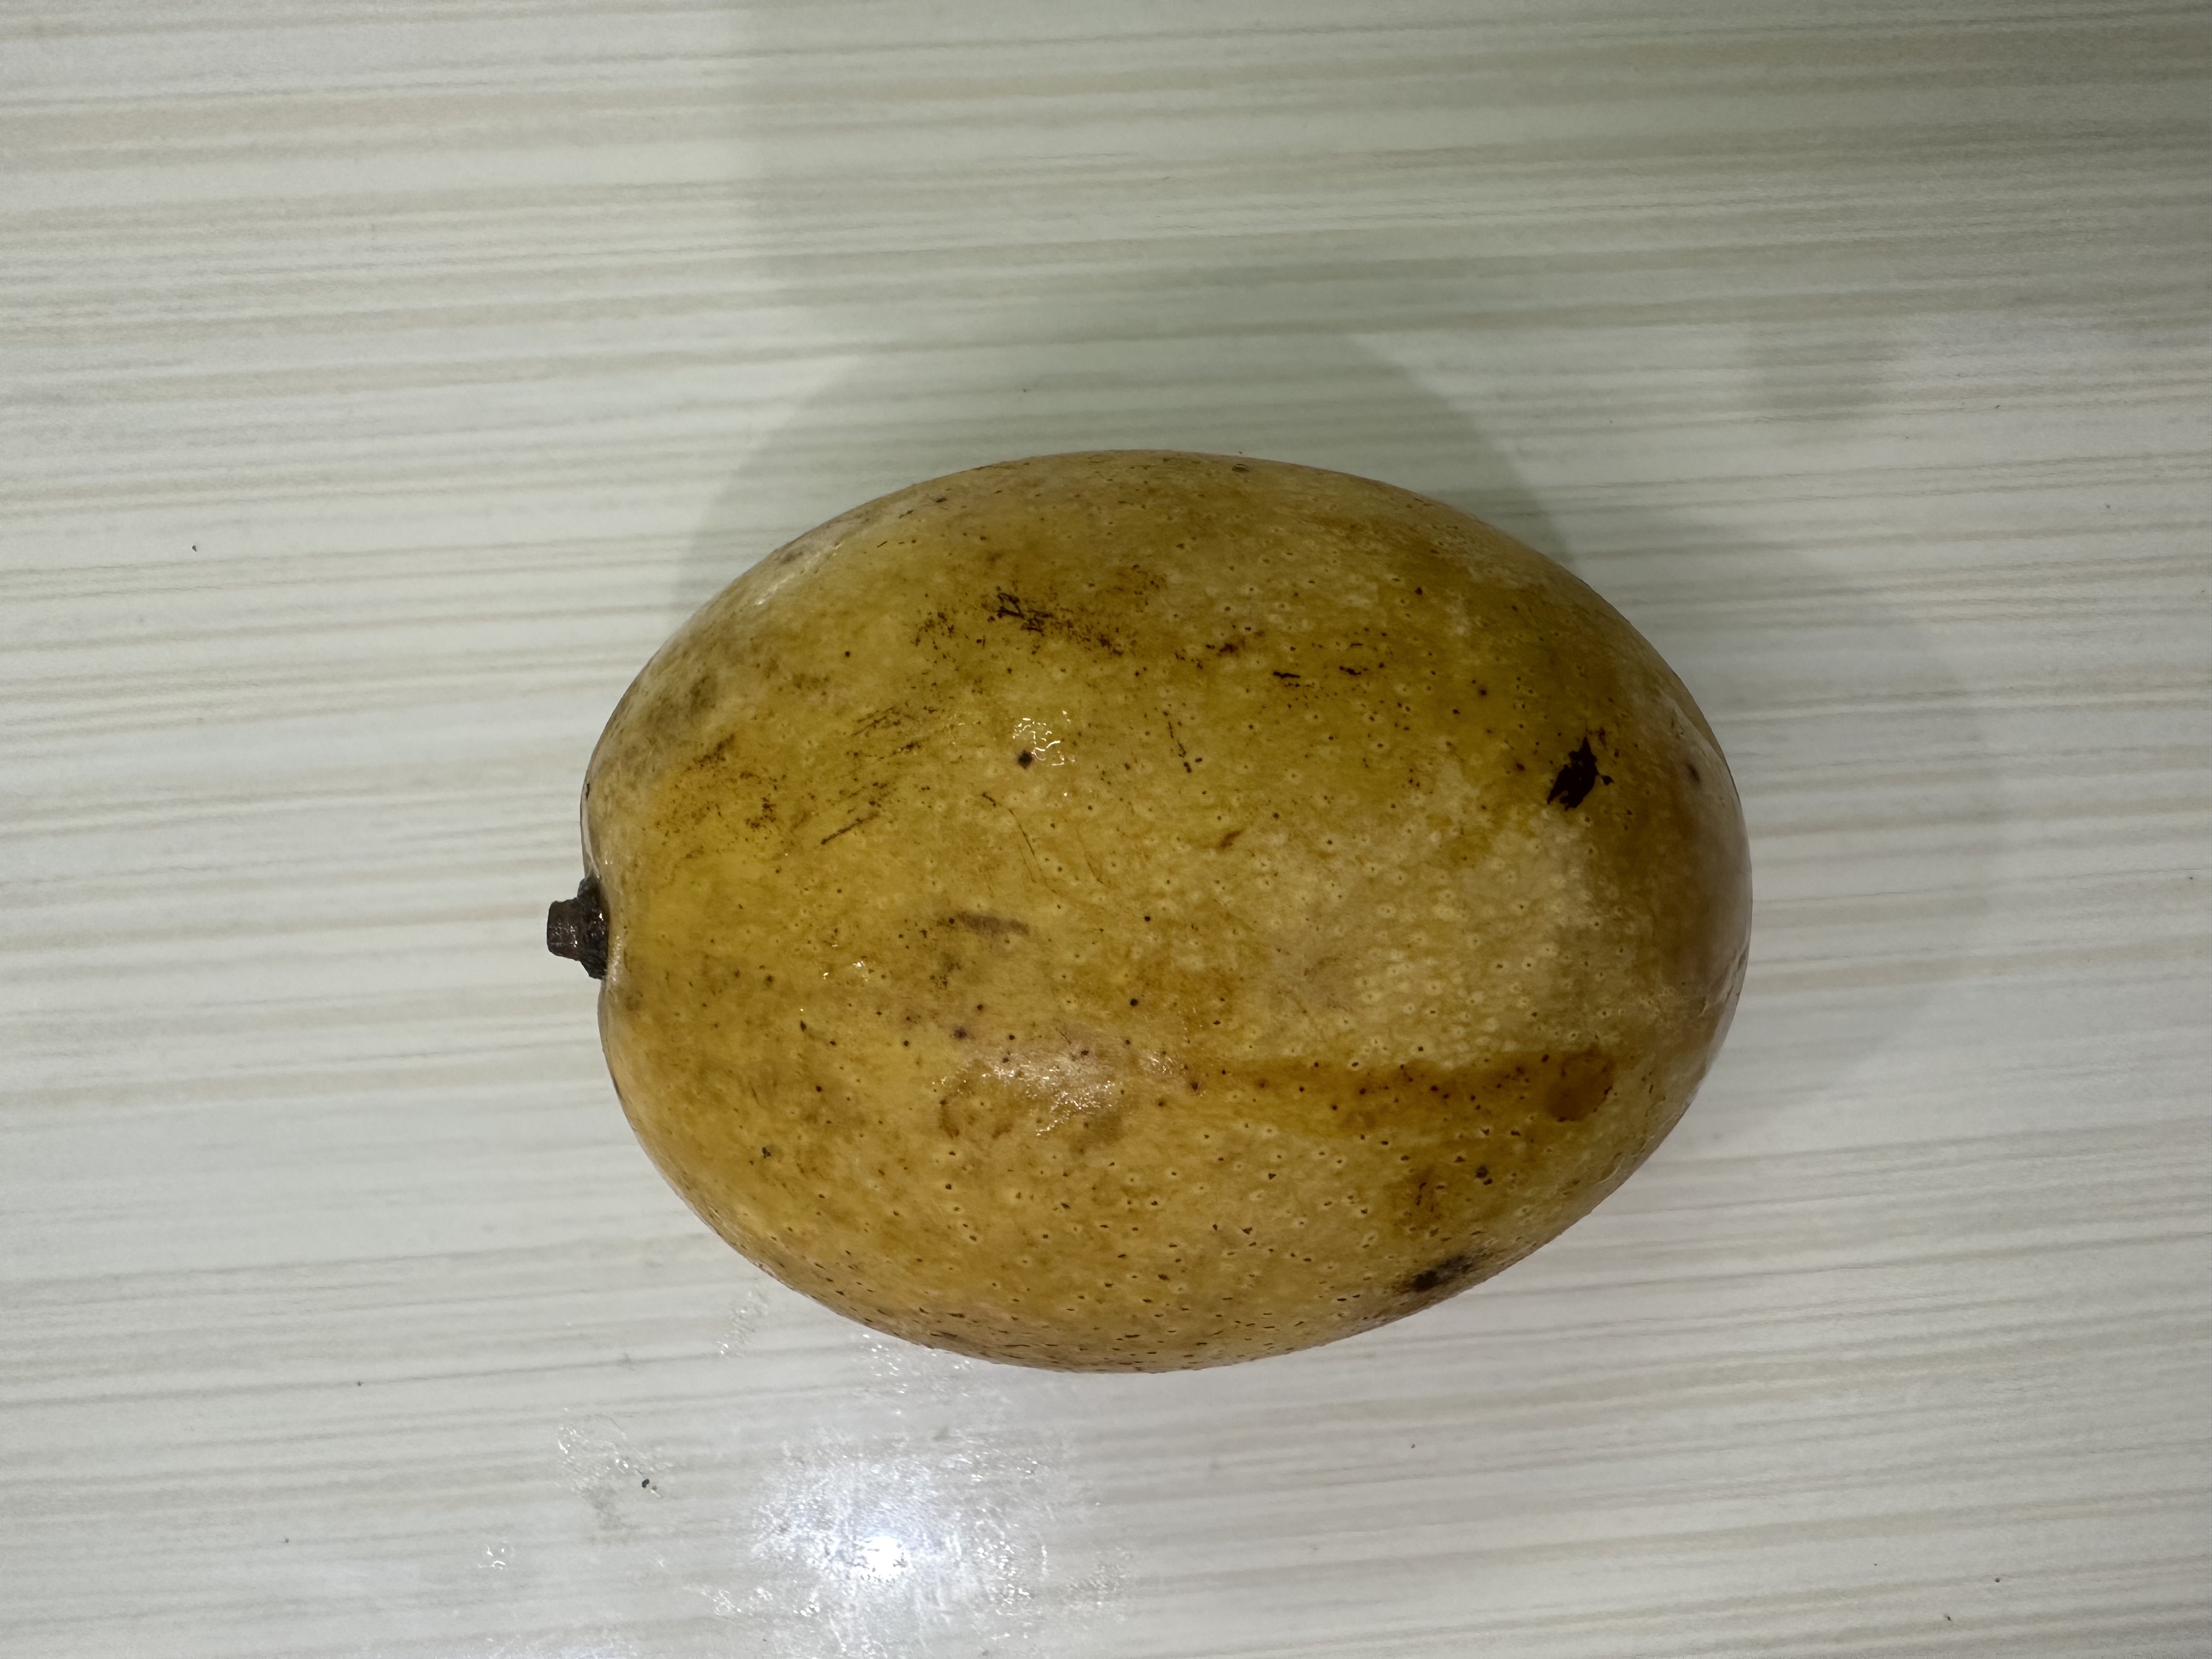
Mango variety: Kanchon Langra